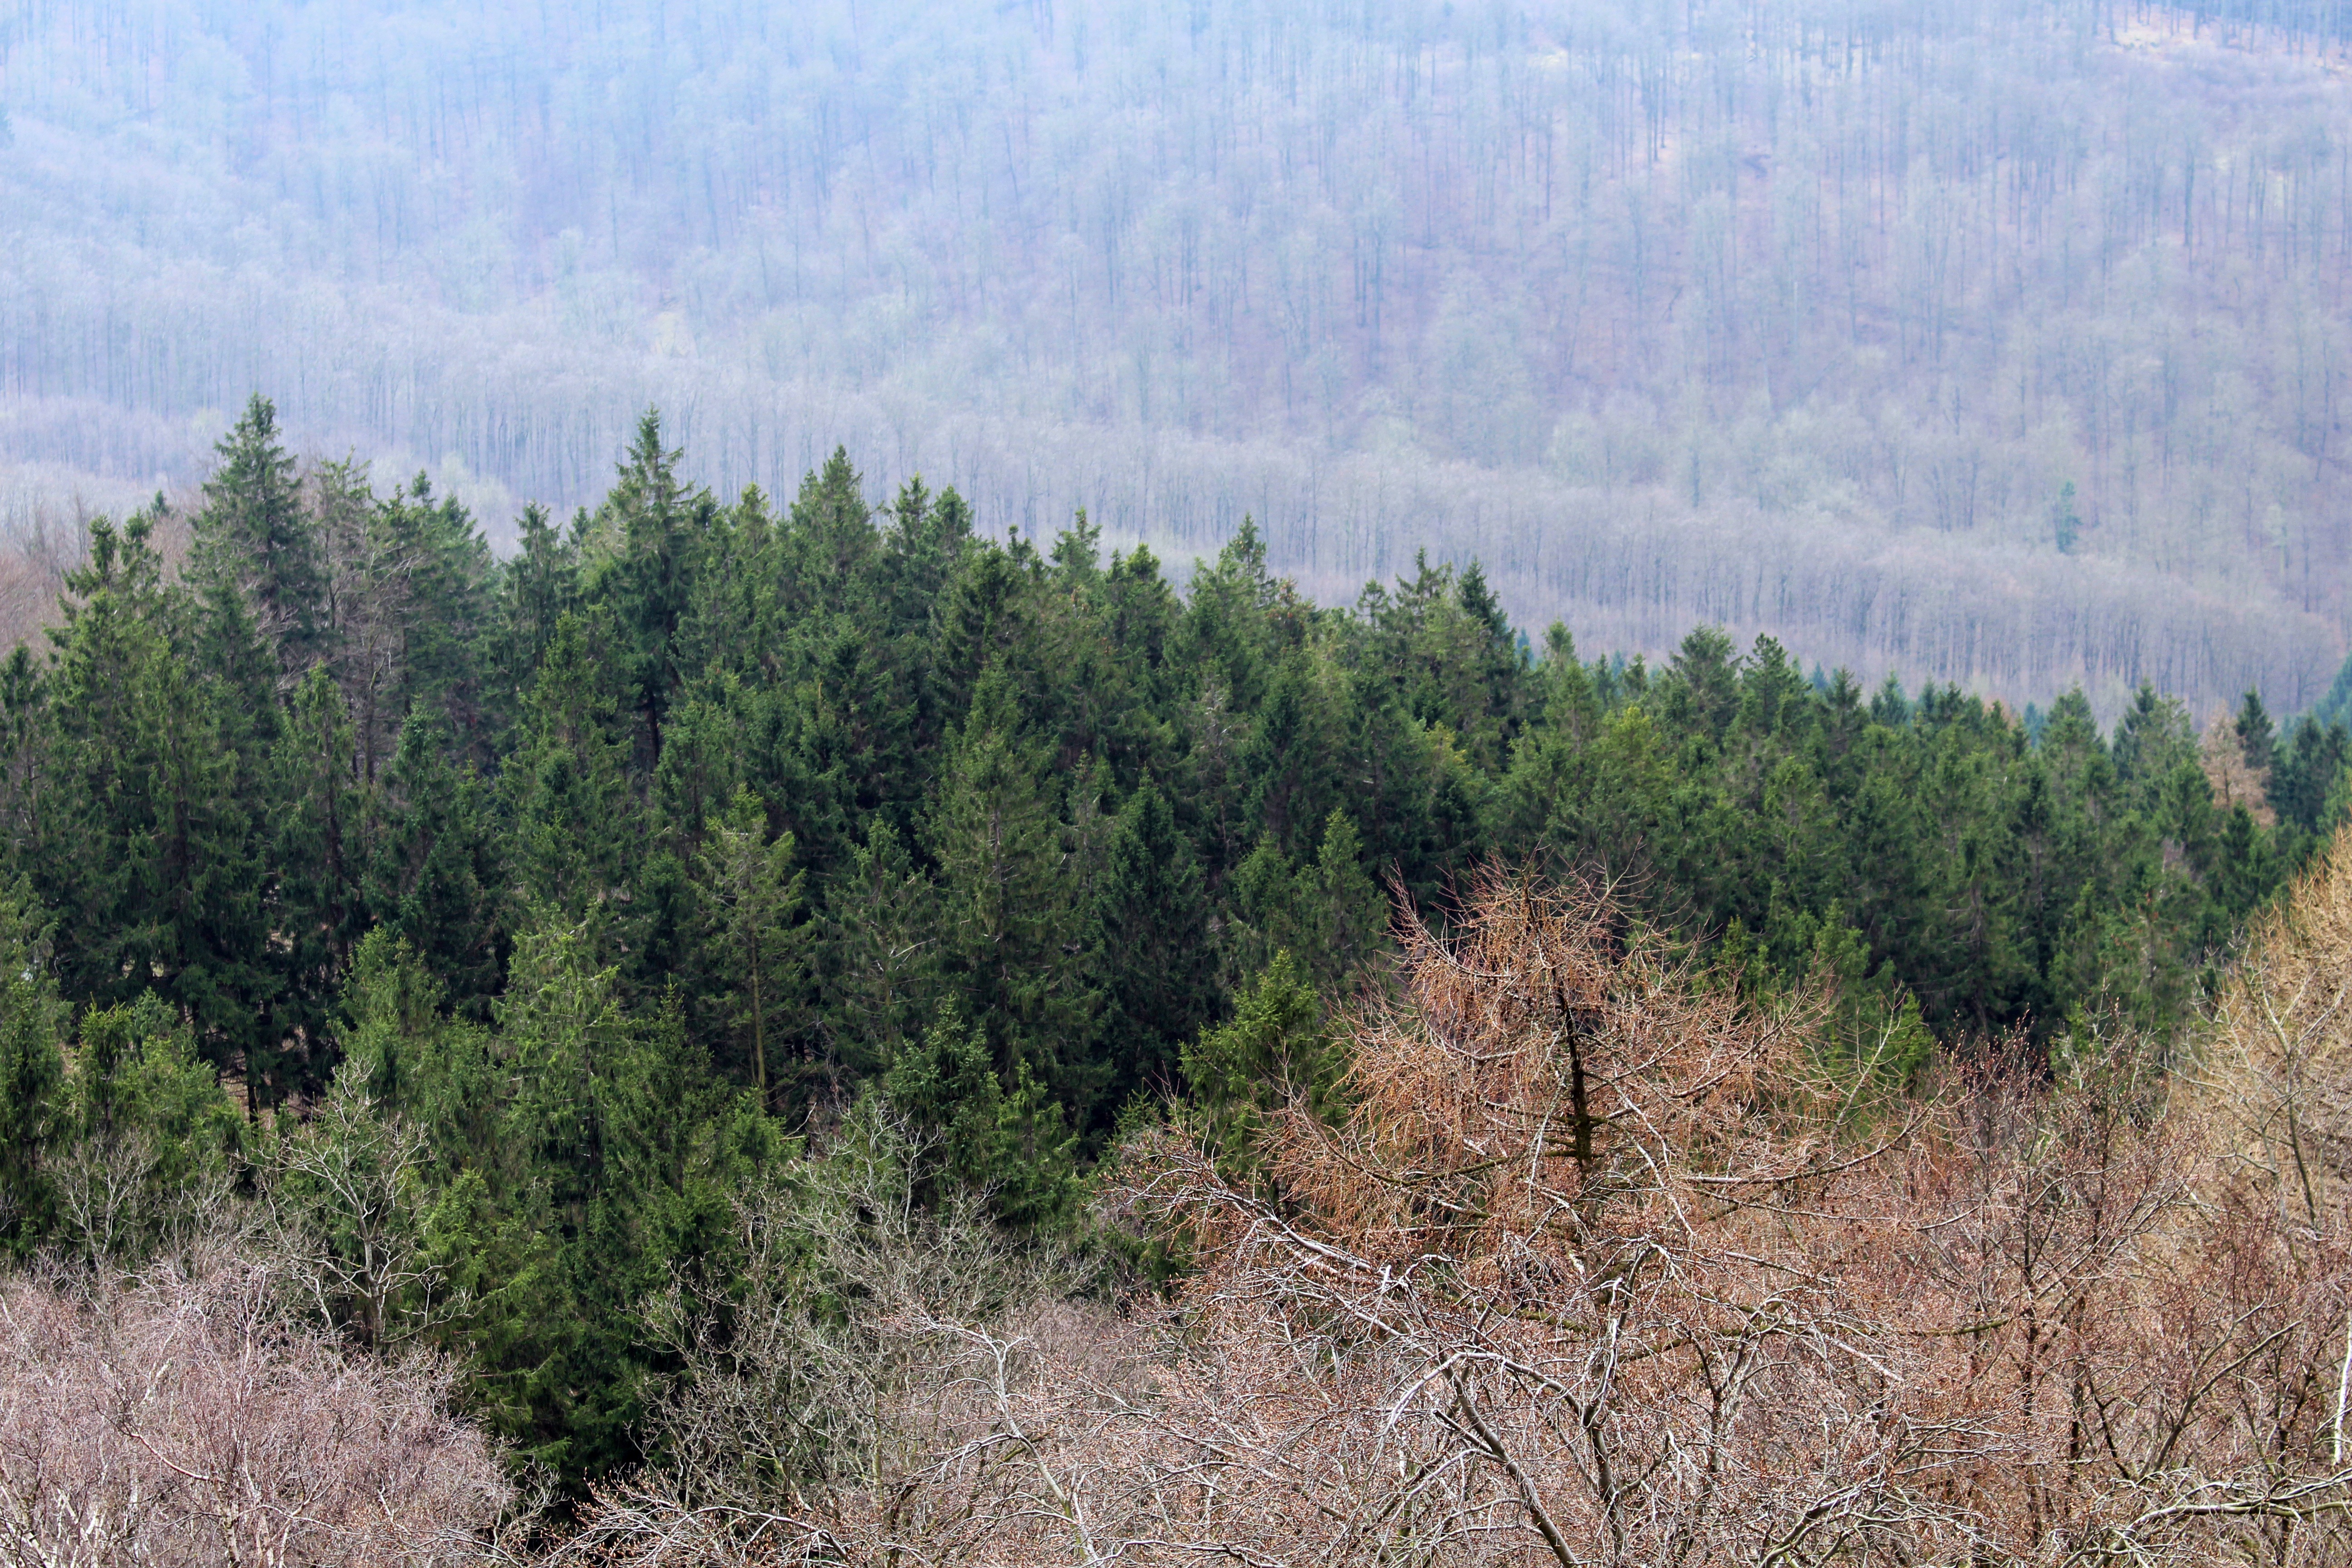
landscape, tree, nature, forest, wilderness, mountain, trail, view, mystical, distance, autumn, rest, tourism, terrain, ridge, trees, deciduous forest, clouds, spruce, mountains, vision, overview, outlook, plateau, wide, habitat, viewpoint, firs, ecosystem, distant, binoculars, teutoburg forest, distant view, teutoburg, detmold, hermann memorial, country life, foresight, biome, natural environment, woody plant, temperate coniferous forest, geological phenomenon